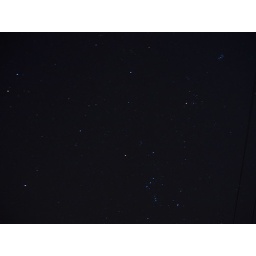
liverpool Texas Stars and Moon in the dark black sky 2010